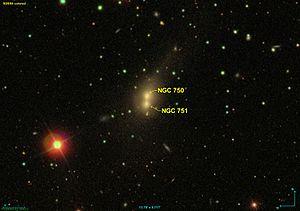
Image créée à l'aide du logiciel Aladin Sky Atlas du Centre de Données astronomiques de Strasbourg et des données de SDSS (Sloan Digital Sky Survey).
NGC 751 est une galaxie elliptique située dans la constellation du Triangle à environ 230 millions d'années-lumière de la Voie lactée. Elle a été découverte par l'ingénieur irlandais Bindon Stoney en 1850.
NGC 750 est une galaxie elliptique située dans la constellation du Triangle à environ 231 millions d'années-lumière de la Voie lactée. Elle a été découverte par l'astronome germano-britannique William Herschel en 1784.